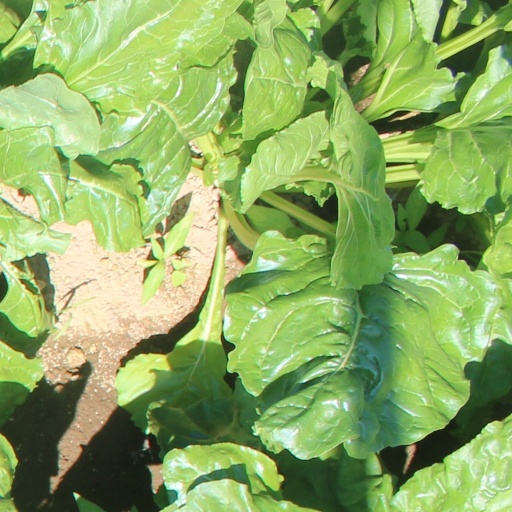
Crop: sugar beet